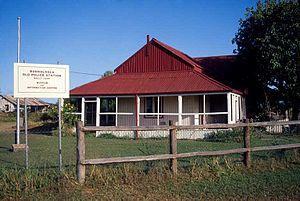
Borroloola est une ville du Territoire du Nord en Australie, située près de la rivière McArthur, à 50 km du Golfe de Carpentarie.